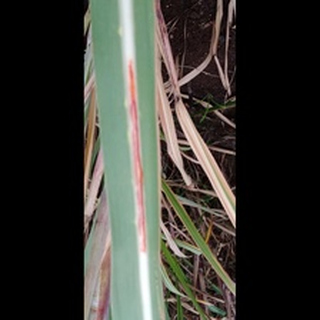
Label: sugarcane_red_rot